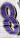
Number: 8